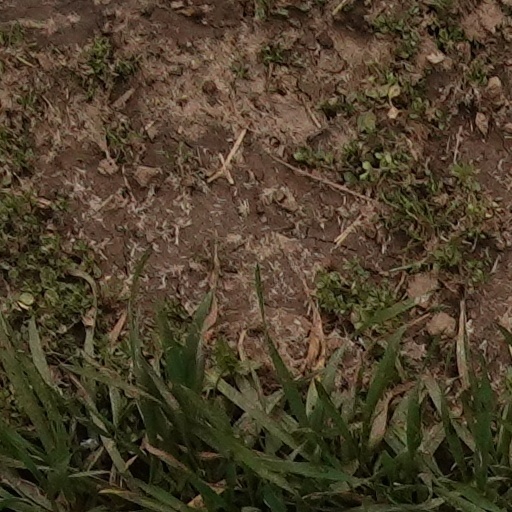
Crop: wheat